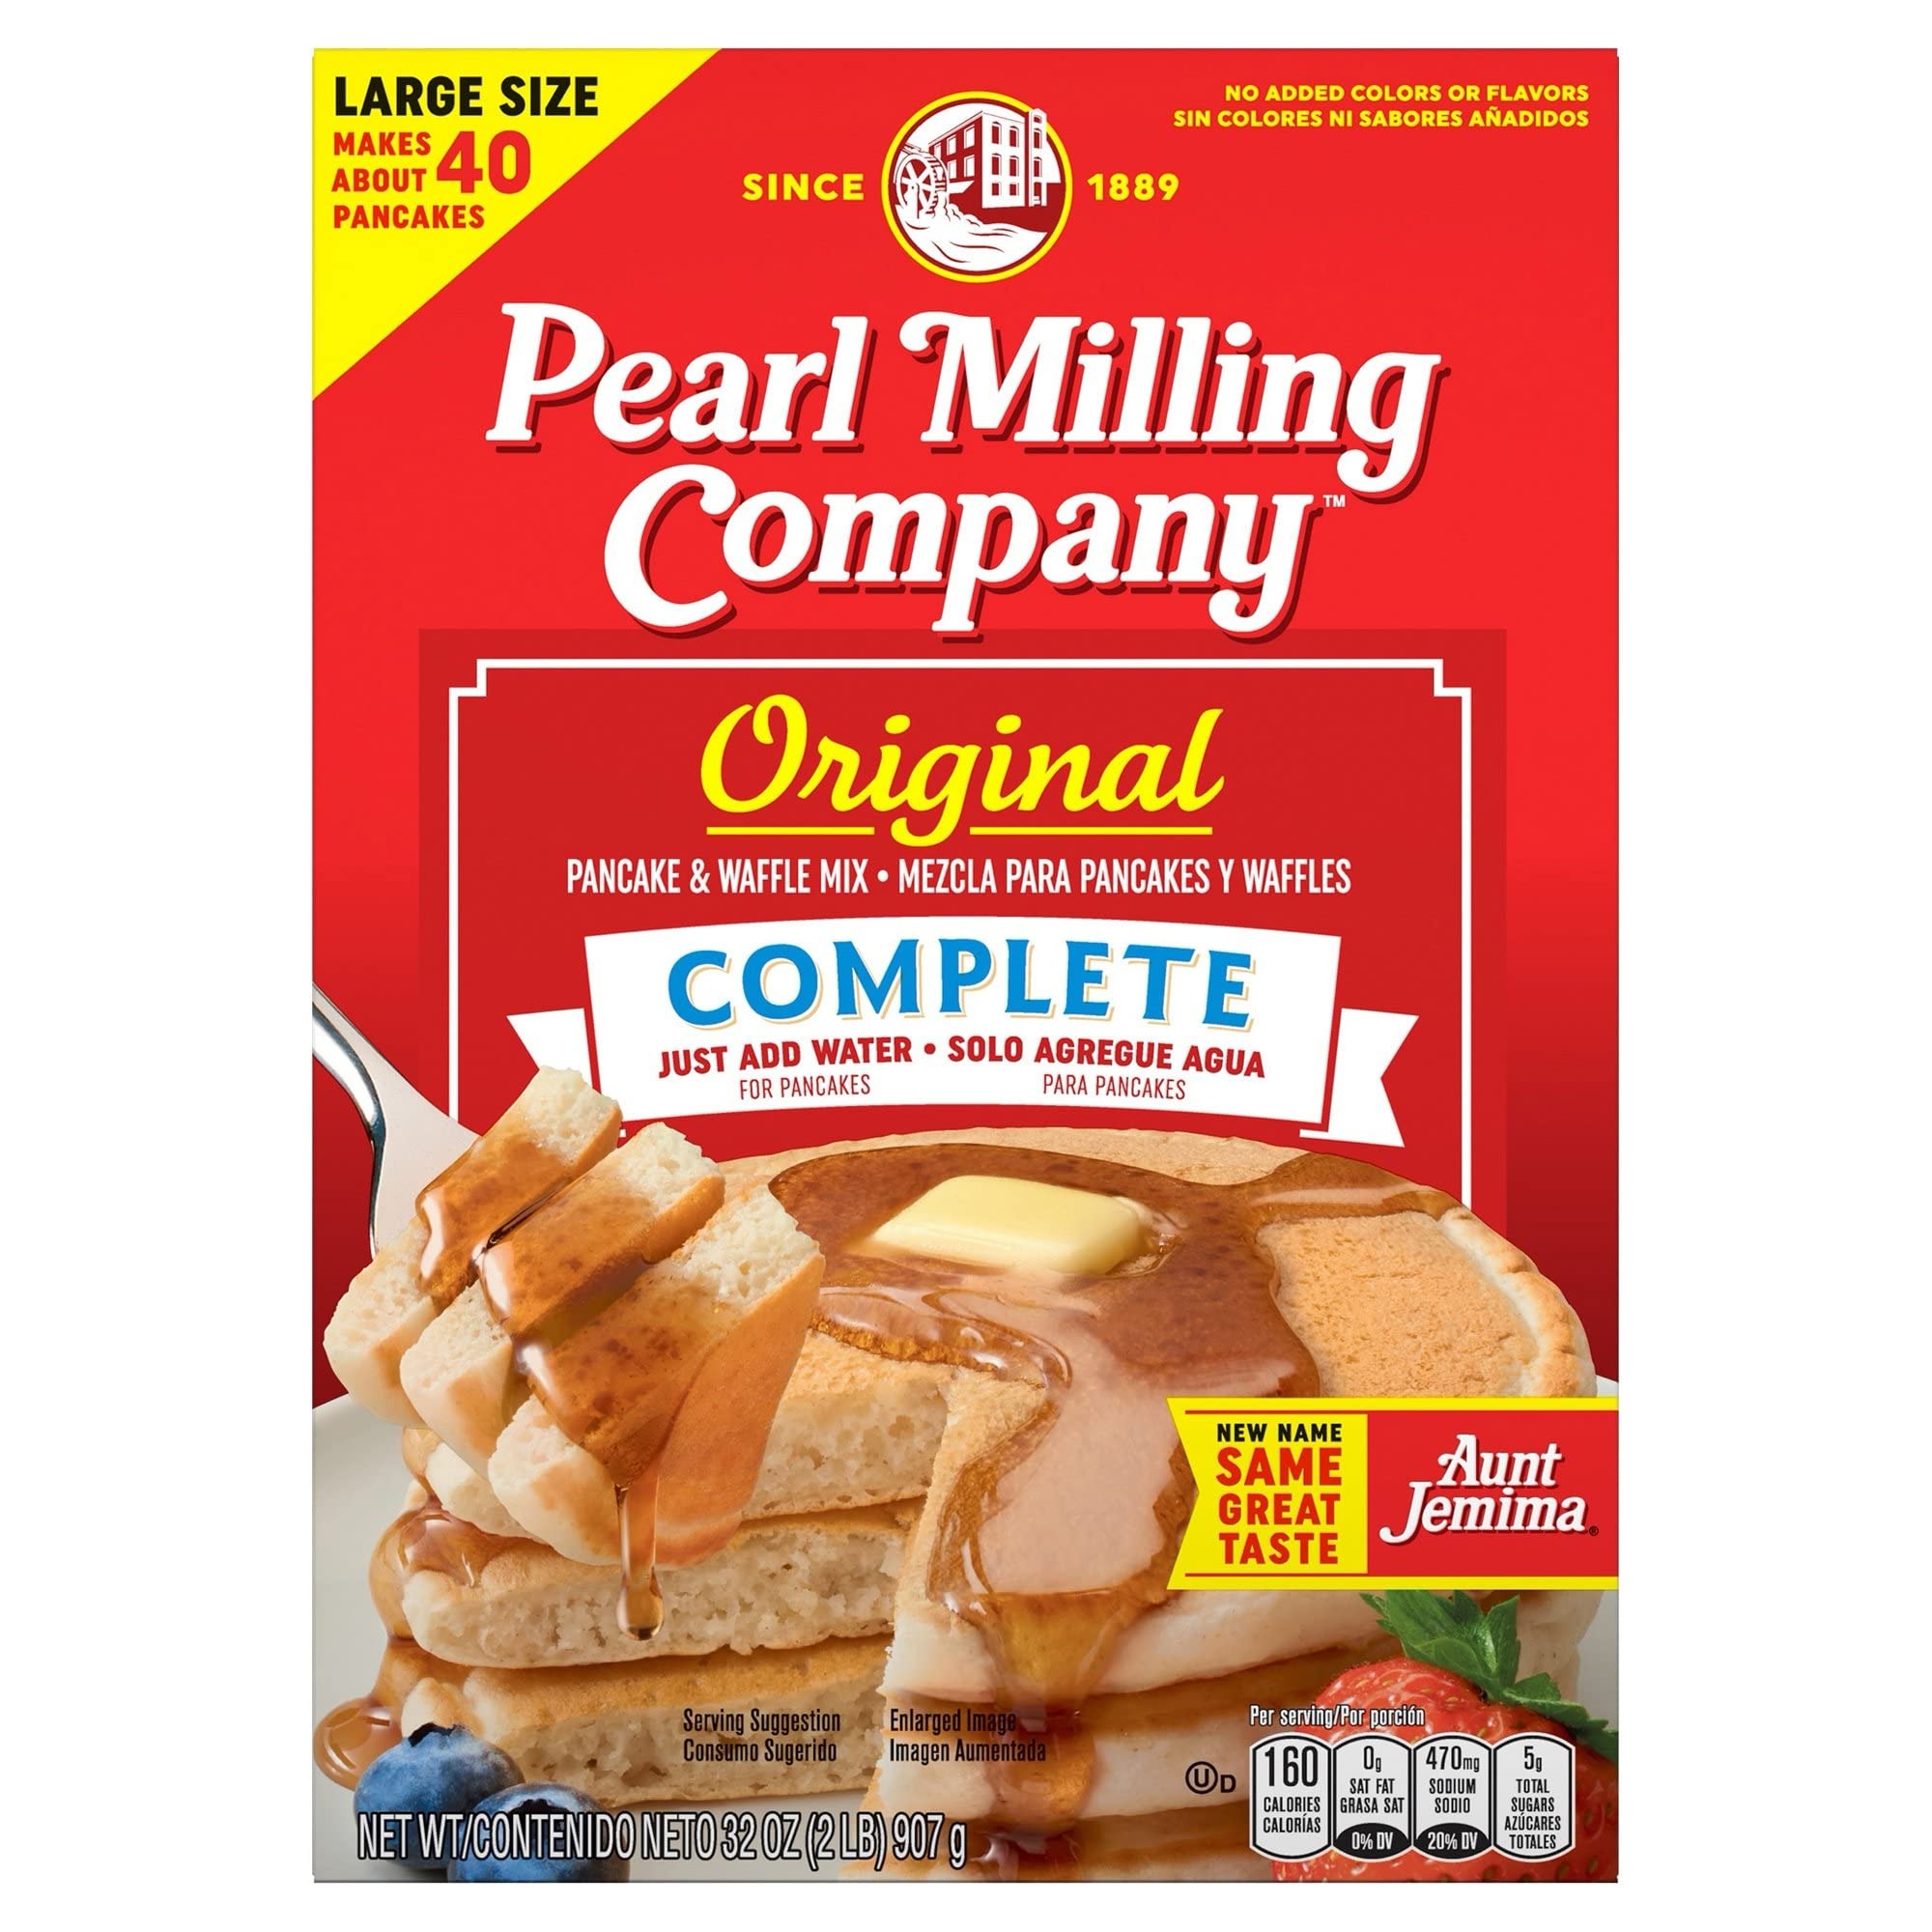
Item Name: Aunt Jemima Original Pancake & Waffle Mix 32 oz (Pack of 12)
Bullet Point: Now provides a good source of calcium and iron
Product Description: Aunt Jemima Original Pancake & Waffle Mix 32 oz (Pack of 12)
Value: 12.0
Unit: Count

Price: 3.59